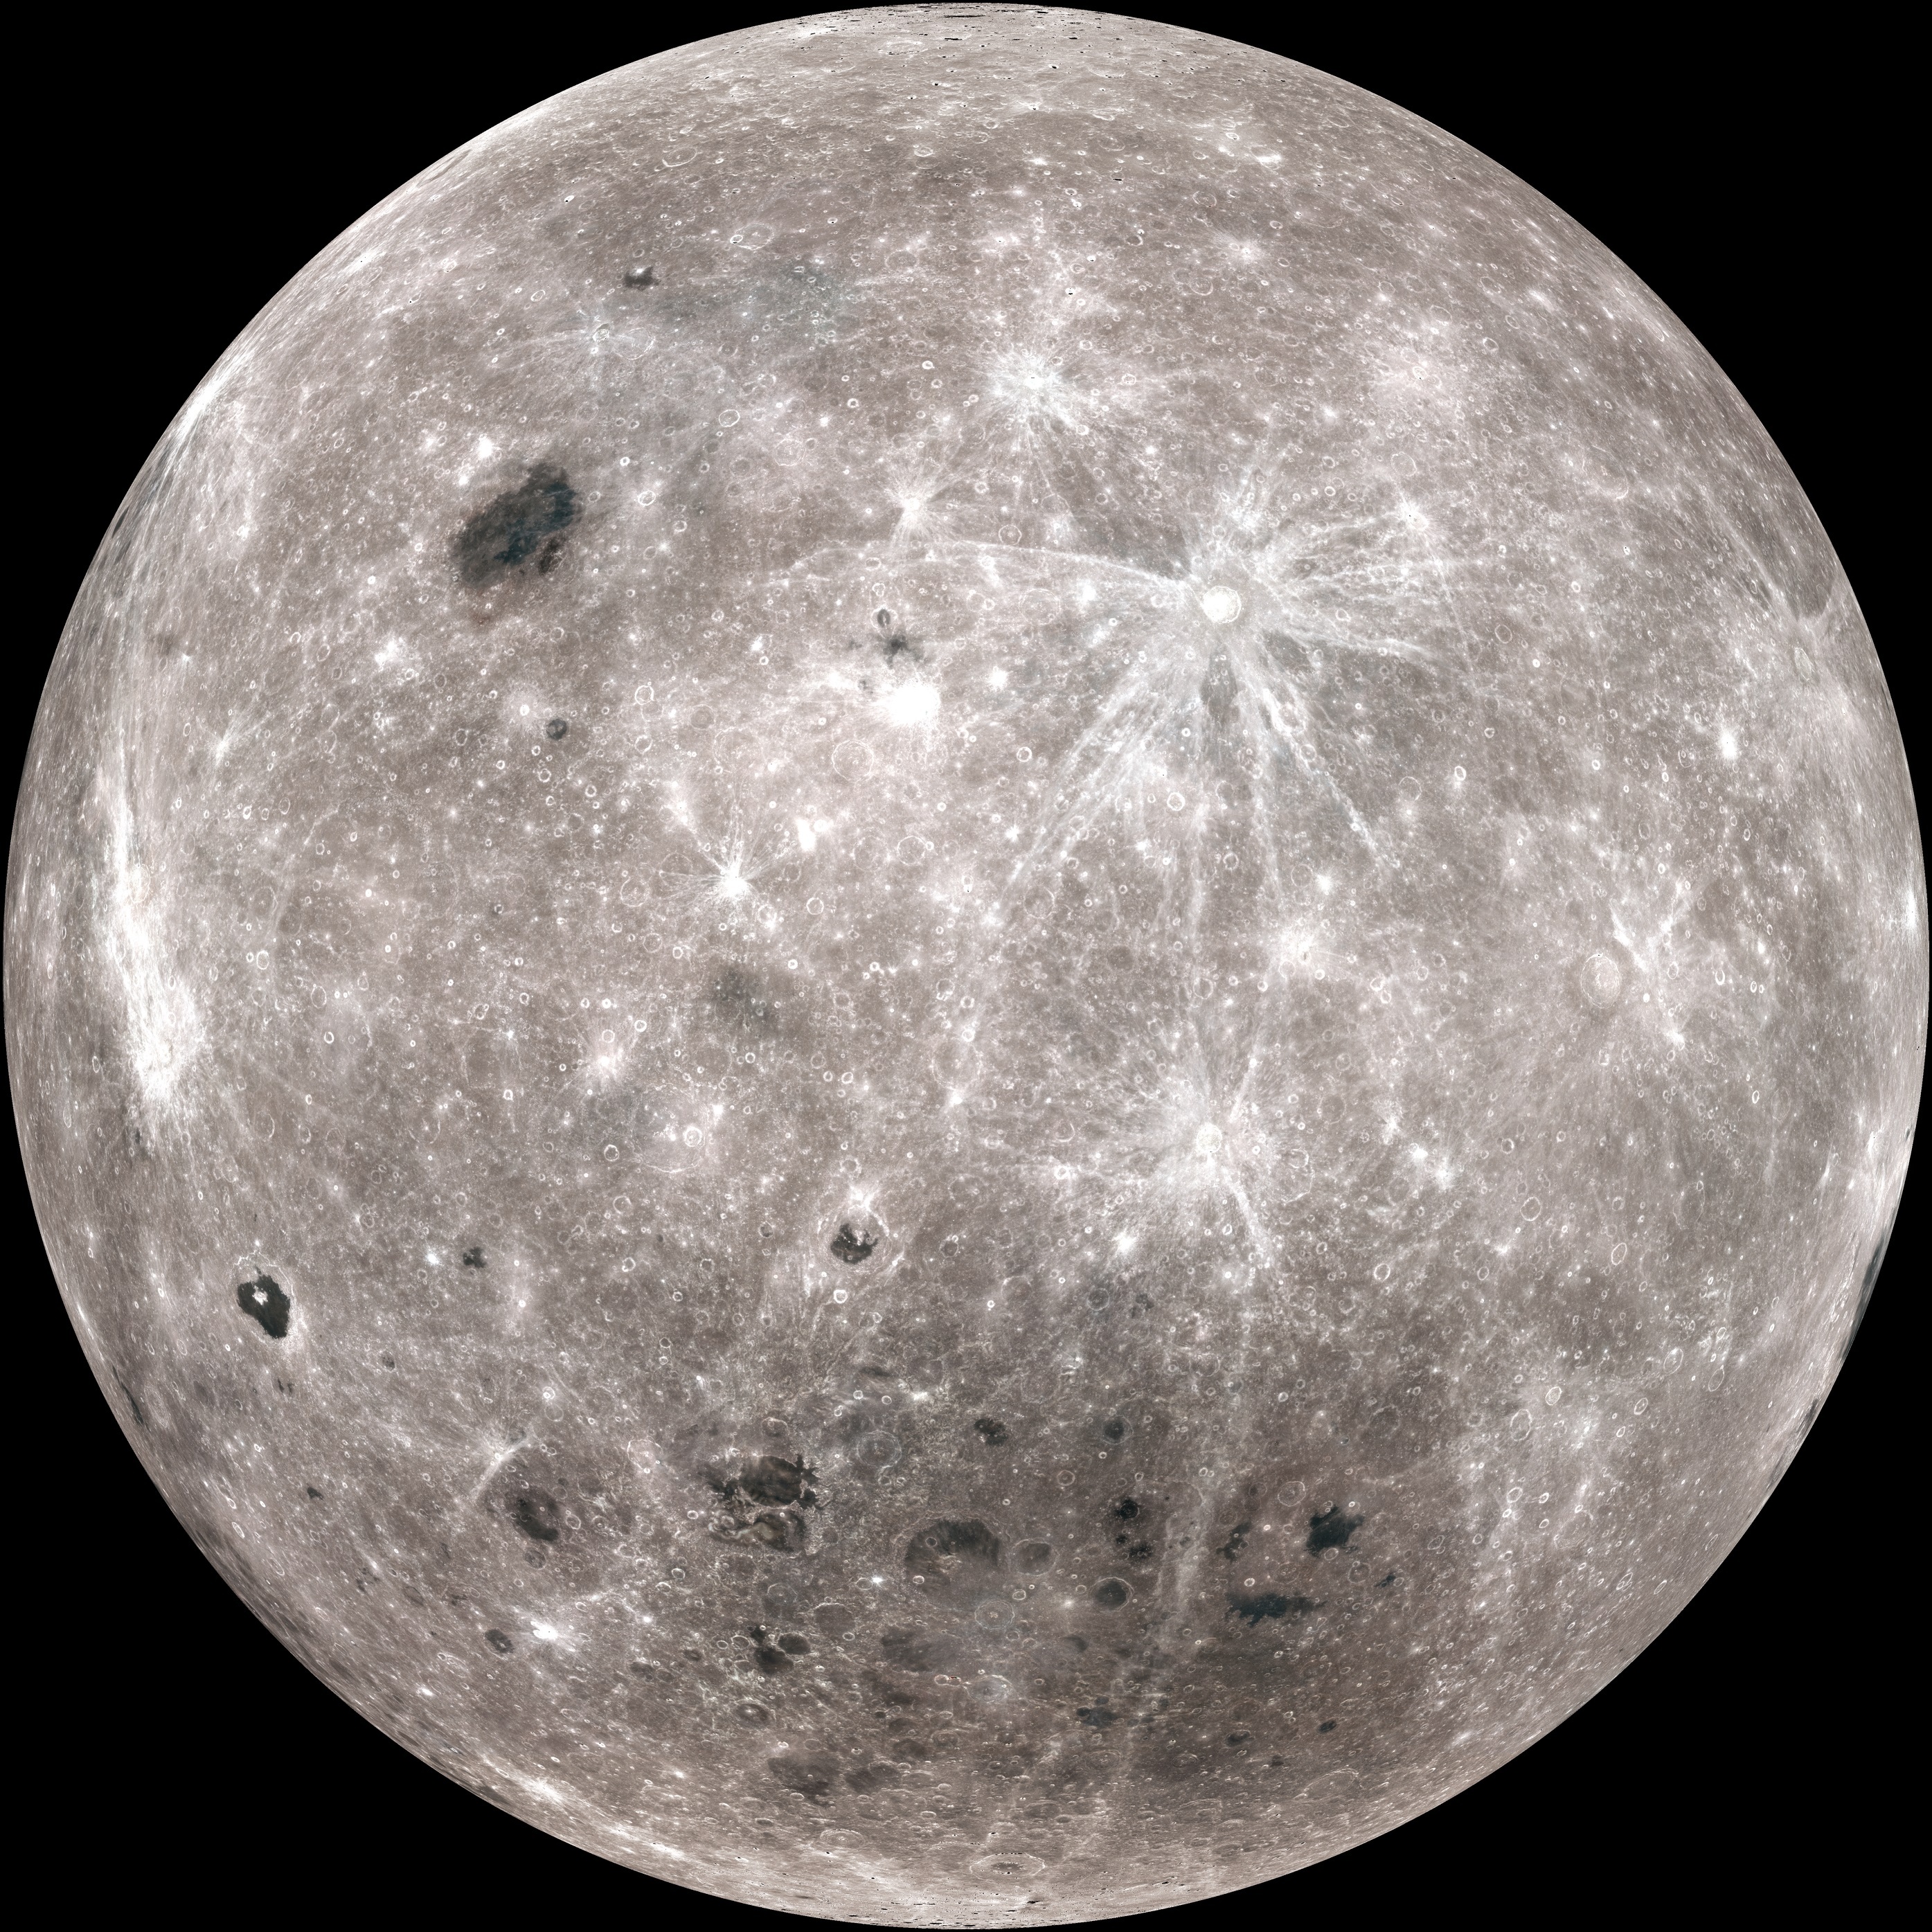
light, sky, cosmos, atmosphere, reflection, space, landmark, moon, full moon, nasa, astronomy, back, bright, lunar, celestial, solar system, astronomical object, far side, natural satellite